Hans Holbein the Younger

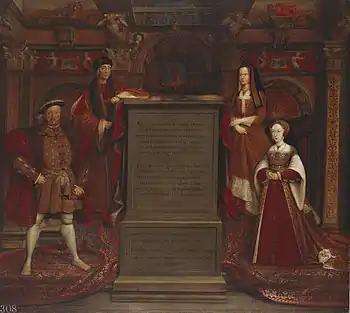
Copy in oils of the 1536–1537 Whitehall mural, this copy was commissioned by Charles II in 1667; Left to right Henry VIII; Henry VII; Elizabeth of York; Jane Seymour

Holbein broke his journey towards Antwerp, where he delivered a recommendation from Erasmus to Pieter Gillis. In Antwerp, he also bought some oak panels and may have met the painter Quentin Matsys. Gillis then seemed to have sent Holbein to the Court of England, where Sir Thomas More welcomed him to and found him a series of commissions. "Your painter, my dearest Erasmus," he wrote, "is a wonderful artist". Holbein painted the famous "Portrait of Sir Thomas More" and another of More with his family. The group portrait, original in conception, is known only from a preparatory sketch and copies by other hands. According to art historian Andreas Beyer, it "offered a prelude of a genre that would only truly gain acceptance in Dutch painting of the seventeenth century". Seven fine-related studies of More family members also survive.